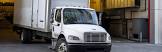
Vehicle type: Cars